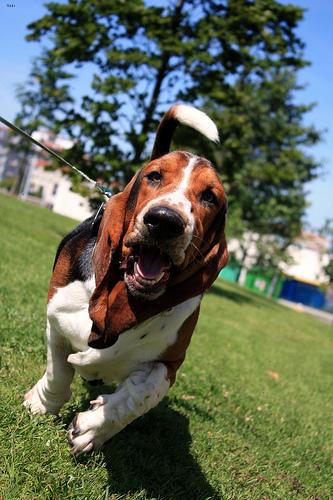
Breed: basset hound